Six Days of London

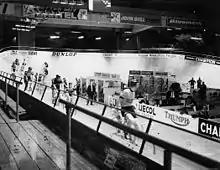
The 1967 edition held at the Earls Court Exhibition Centre

The Six Day London is a six-day track cycling race held annually in London, United Kingdom. The competition consists of six consecutive evening sessions of track cycling: Madison, Sprint, Elimination, Keirin, Derny and Team Time Trial disciplines. Six day invites the world's elite Men's and Women's riders, as well as sprinters and emerging talent from around the world. The overall winner is the team which takes the most laps.